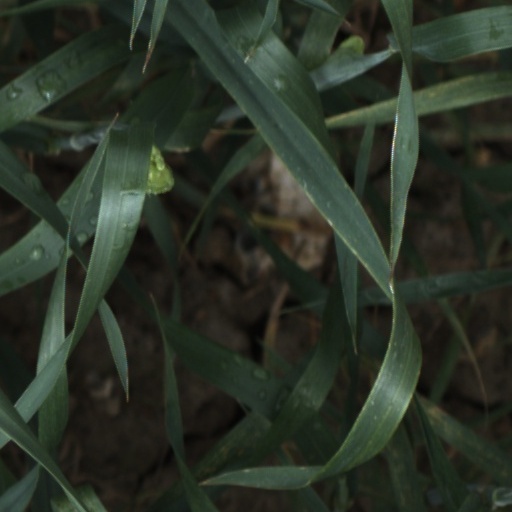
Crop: wheat